Jojo's World

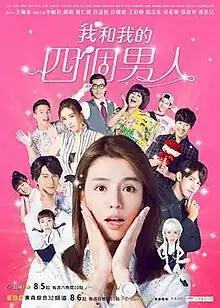
Pomotional poster

Jojo's World, also known as When A Woman Chases A Man, is a 2017 Taiwanese television series created and produced by EBC. It stars Tia Lee, , Yen-j, Jason Hsu, Andy Wu and Sharon Hsu as the main cast. Filming commenced in June 2017 and ended on 2 October 2017. It was first broadcast on 5 August 2017 on TTV and airs every Saturday night from 10pm to 11.30pm.